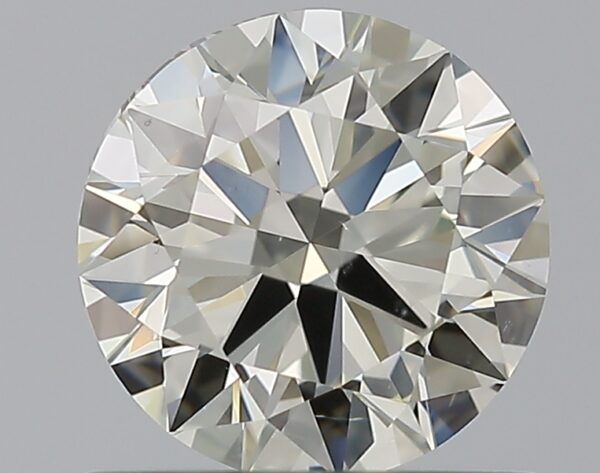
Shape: round
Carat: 0.8
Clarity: VS2
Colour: L
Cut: EX
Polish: EX
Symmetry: EX
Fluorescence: N
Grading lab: GIA
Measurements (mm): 5.92 x 5.96 x 3.61